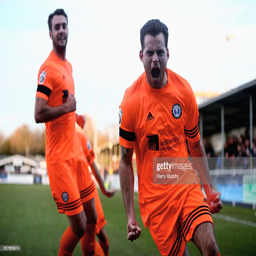
soccer player celebrates scoring his teams first goal during the match .